Jeremy Lin

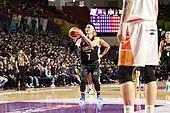
Lin shooting a free throw

On July 13, 2014, Lin was traded, along with a first-round draft pick and a second-round draft pick, to the Los Angeles Lakers in exchange for the rights to Serhiy Lishchuk. The Rockets made the move to clear cap space in their attempt to sign free agent Chris Bosh. Lin shot a career-high 36.9 percent on his three-pointers during the season, but his role was undefined with the Lakers, who were just 21–61 in his only season with the team.